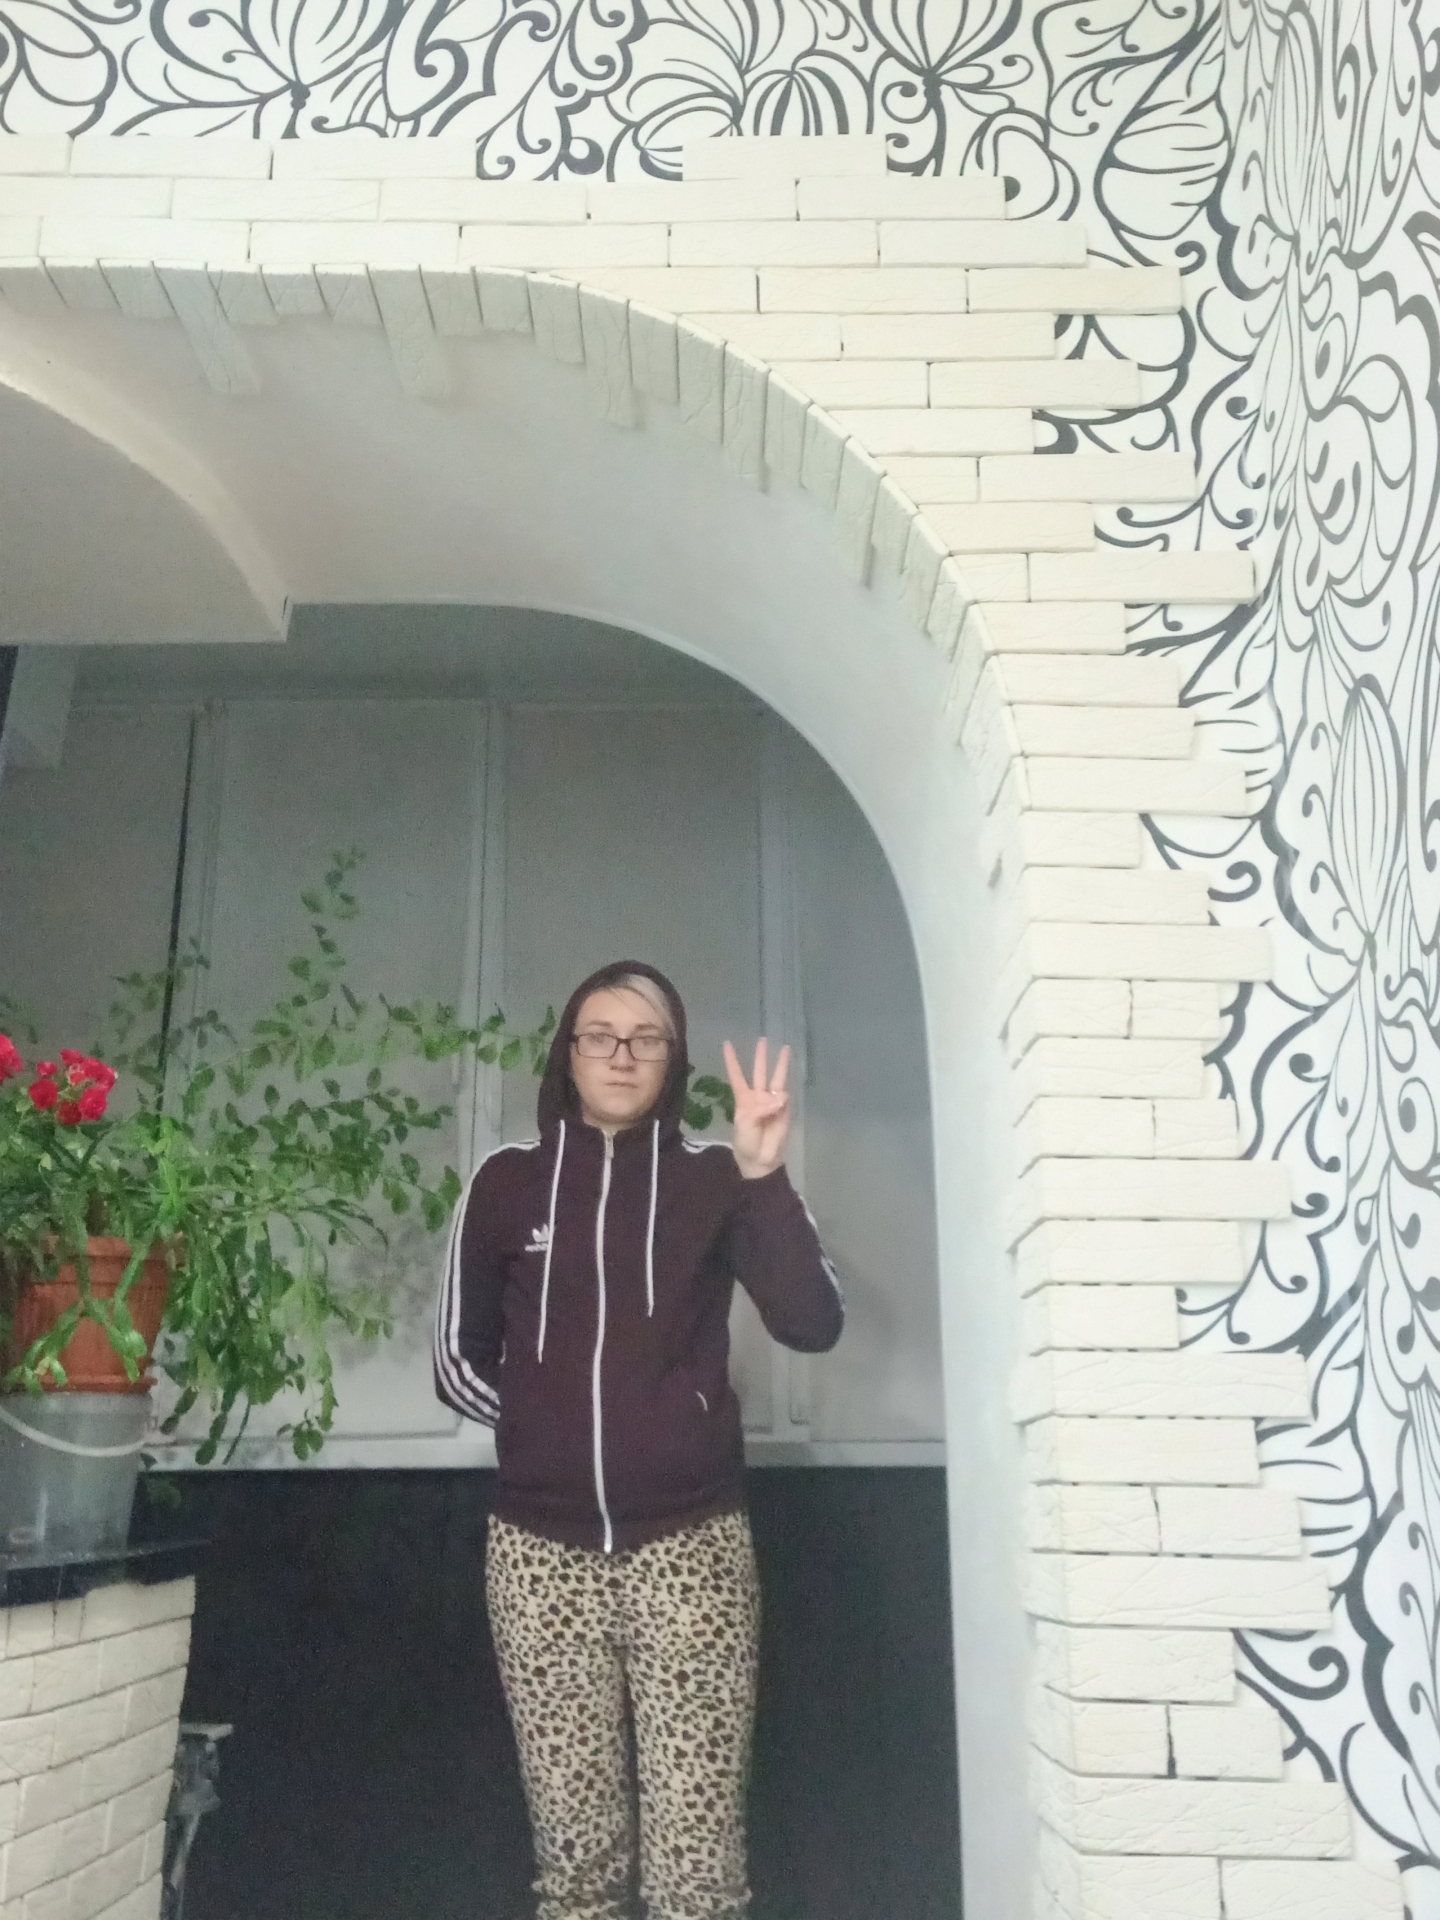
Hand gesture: three